Caproni-Pensuti triplane

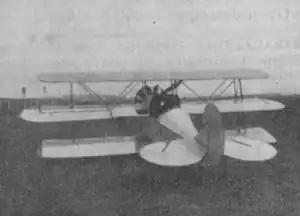
Breda-Pensuti B.2

The Caproni-Pensuti 2 was a small single-engine sports triplane aircraft designed and built in Italy just before the end of World War I. It had a wingspan of only 4.0 m or a little over 13 ft.